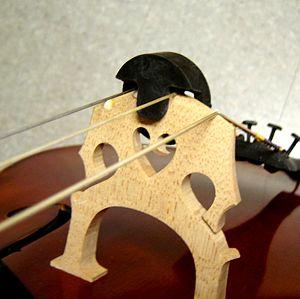
Une sourdine est un accessoire musical qui sert à changer le timbre et/ou la puissance sonore d'un instrument de musique.